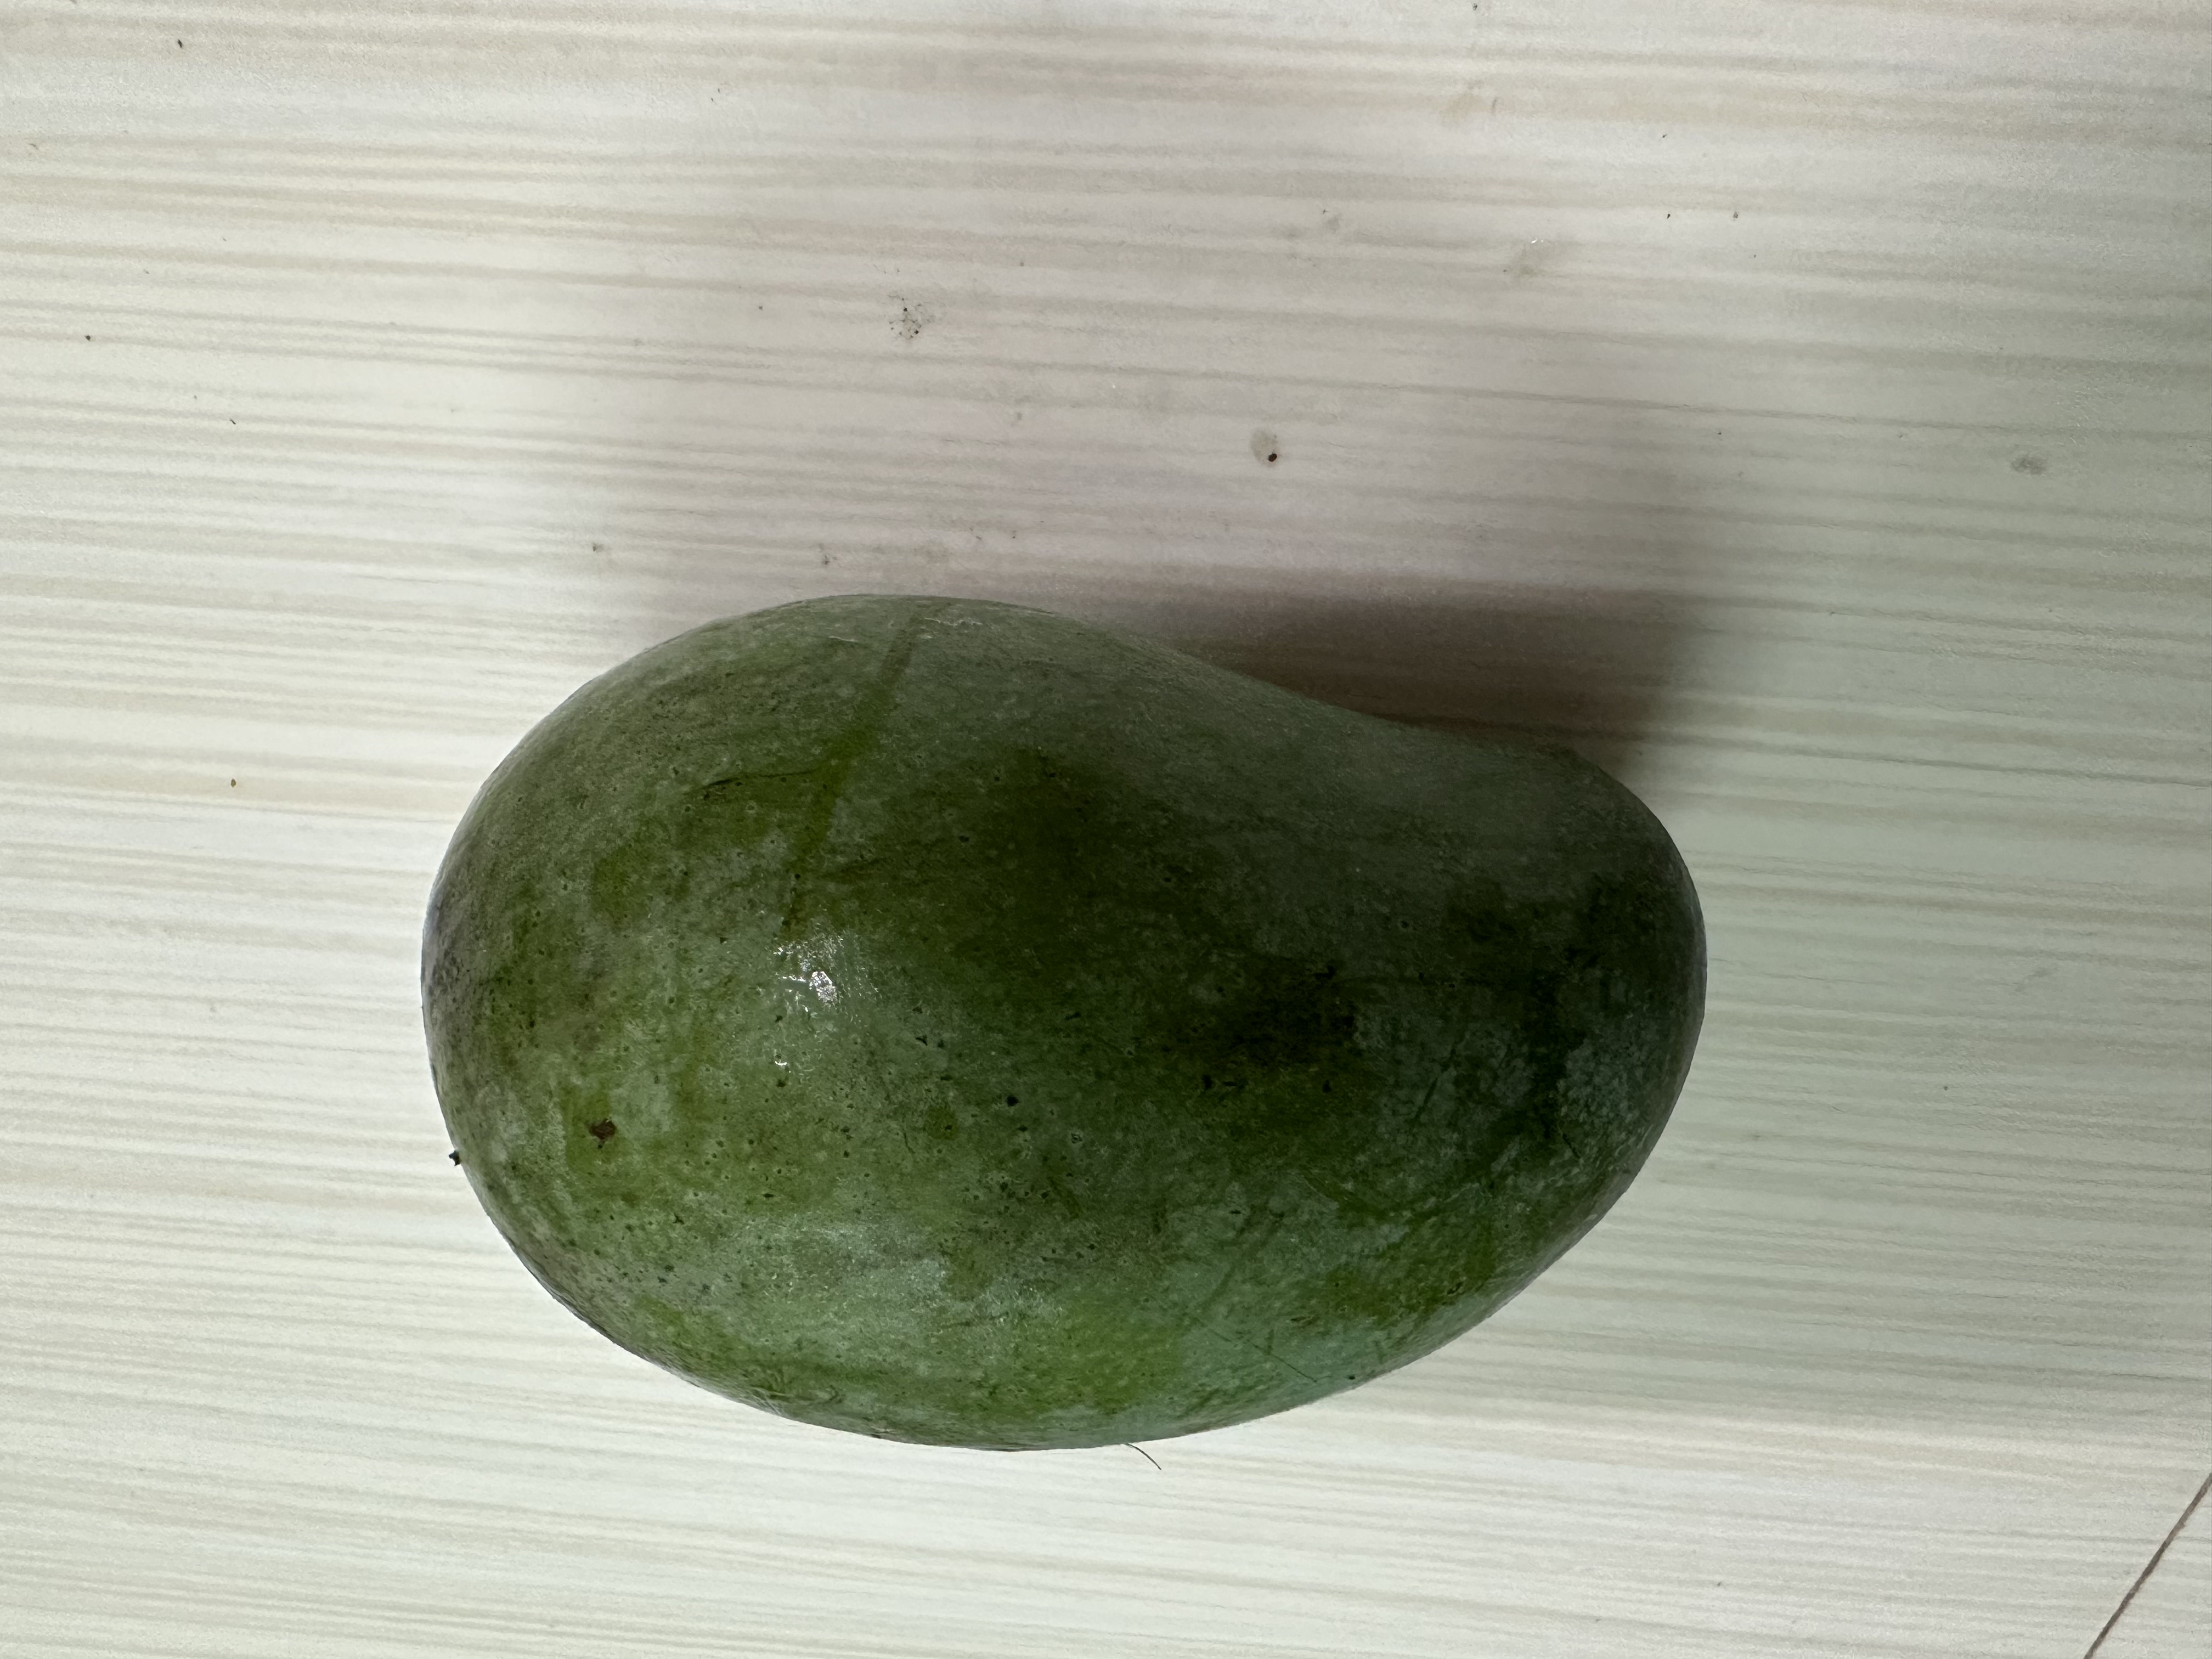
Mango variety: Amrapali